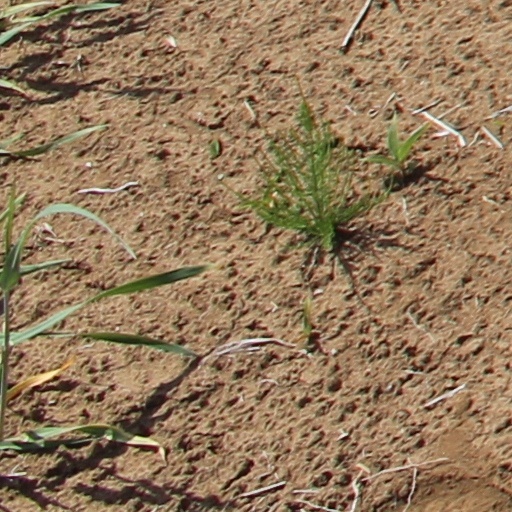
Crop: wheat